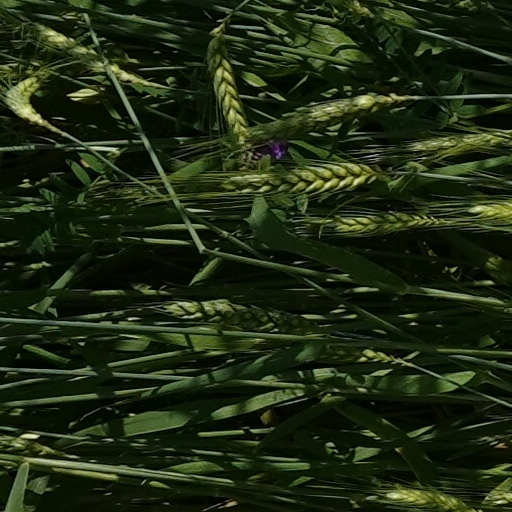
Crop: wheat